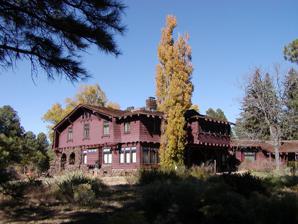
Building: Riordan Mansion State Historic Park
Country: United States of America
Year built: 1904
Protected area in Flagstaff, Arizona, US Riordan Mansion State Historic Park Riordan Mansion State Historic Park Location of Riordan Mansion State Historic Park in Arizona Show map of Arizona Riordan Mansion State Historic Park (the United States) Show map of the United States Location Coconino , Arizona, United States Nearest city Flagstaff Coordinates 35°11′15″N 111°39′35″W / 35.18750°N 111.65972°W / 35.18750; -111.65972 Area 5 acres (2.0 ha) Elevation 6,900 ft (2,100 m) Established 1978 Visitors 29,268 (in 2022) Governing body Arizona State Parks Riordan Mansion State Historic Park is a historic site in Flagstaff, Arizona , bordering Northern Arizona University . Origin This park features the duplex home of Timothy and Michael Riordan, lumber baron brothers who married sisters, Caroline and Elizabeth Metz. The brothers were members of an important Arizona Territorial family who played a role in the development of Flagstaff and northern Arizona and were involved in lumber, railroads, cattle, banking, and politics. Cooperatively the Riordan brothers built their thirteen thousand square foot mansion in 1904 while Arizona was still a territory. The home consisted of two similar six thousand square foot wings for each family, connected by a large common room. Charles Whittlesey was the architect for the Riordan homes. He also was the architect for the El Tovar Hotel at the Grand Canyon . Architectural similarities between the structures can be found in the massive stone arches at porch corners as well as exterior elements that reflect the surrounding landscape like log planks, wood shingles, and native stone. Park history On November 15, 1978, after over a year of planning and negotiations, Arizona State Parks received a warranty deed conveying the Riordan homes, much of their contents and 5 acres (20,000 m 2 ) of land surrounding the structures for State Park purposes. The public opening of the Park was held on August 4, 1983, and only included the Timothy A. Riordan (east) side of the house.  This was the results of cooperative efforts of the family owner, Robert Chambers, who had died in 1980, and the Arizona State Park board members and personnel.  On April 27, 2002, the Michael J. Riordan (west) side was opened for self-guided tours. The park was scheduled to close on February 22, 2010, for an undetermined amount of time due to state budget cutting, but its contract with the Arizona State Parks system was renewed for another three years under the condition it is self-funded. The Riordan Action Network Group, a team of local volunteers fund-raises to keep the park open and pay the staff salaries. The park now maintains very few staff and relies on volunteers to maintain the mansion and provide educational tours. References